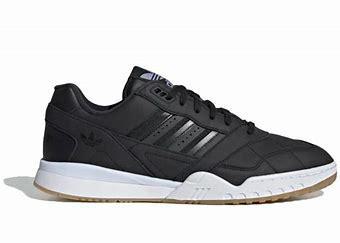
Brand: Adidas
Model: A R